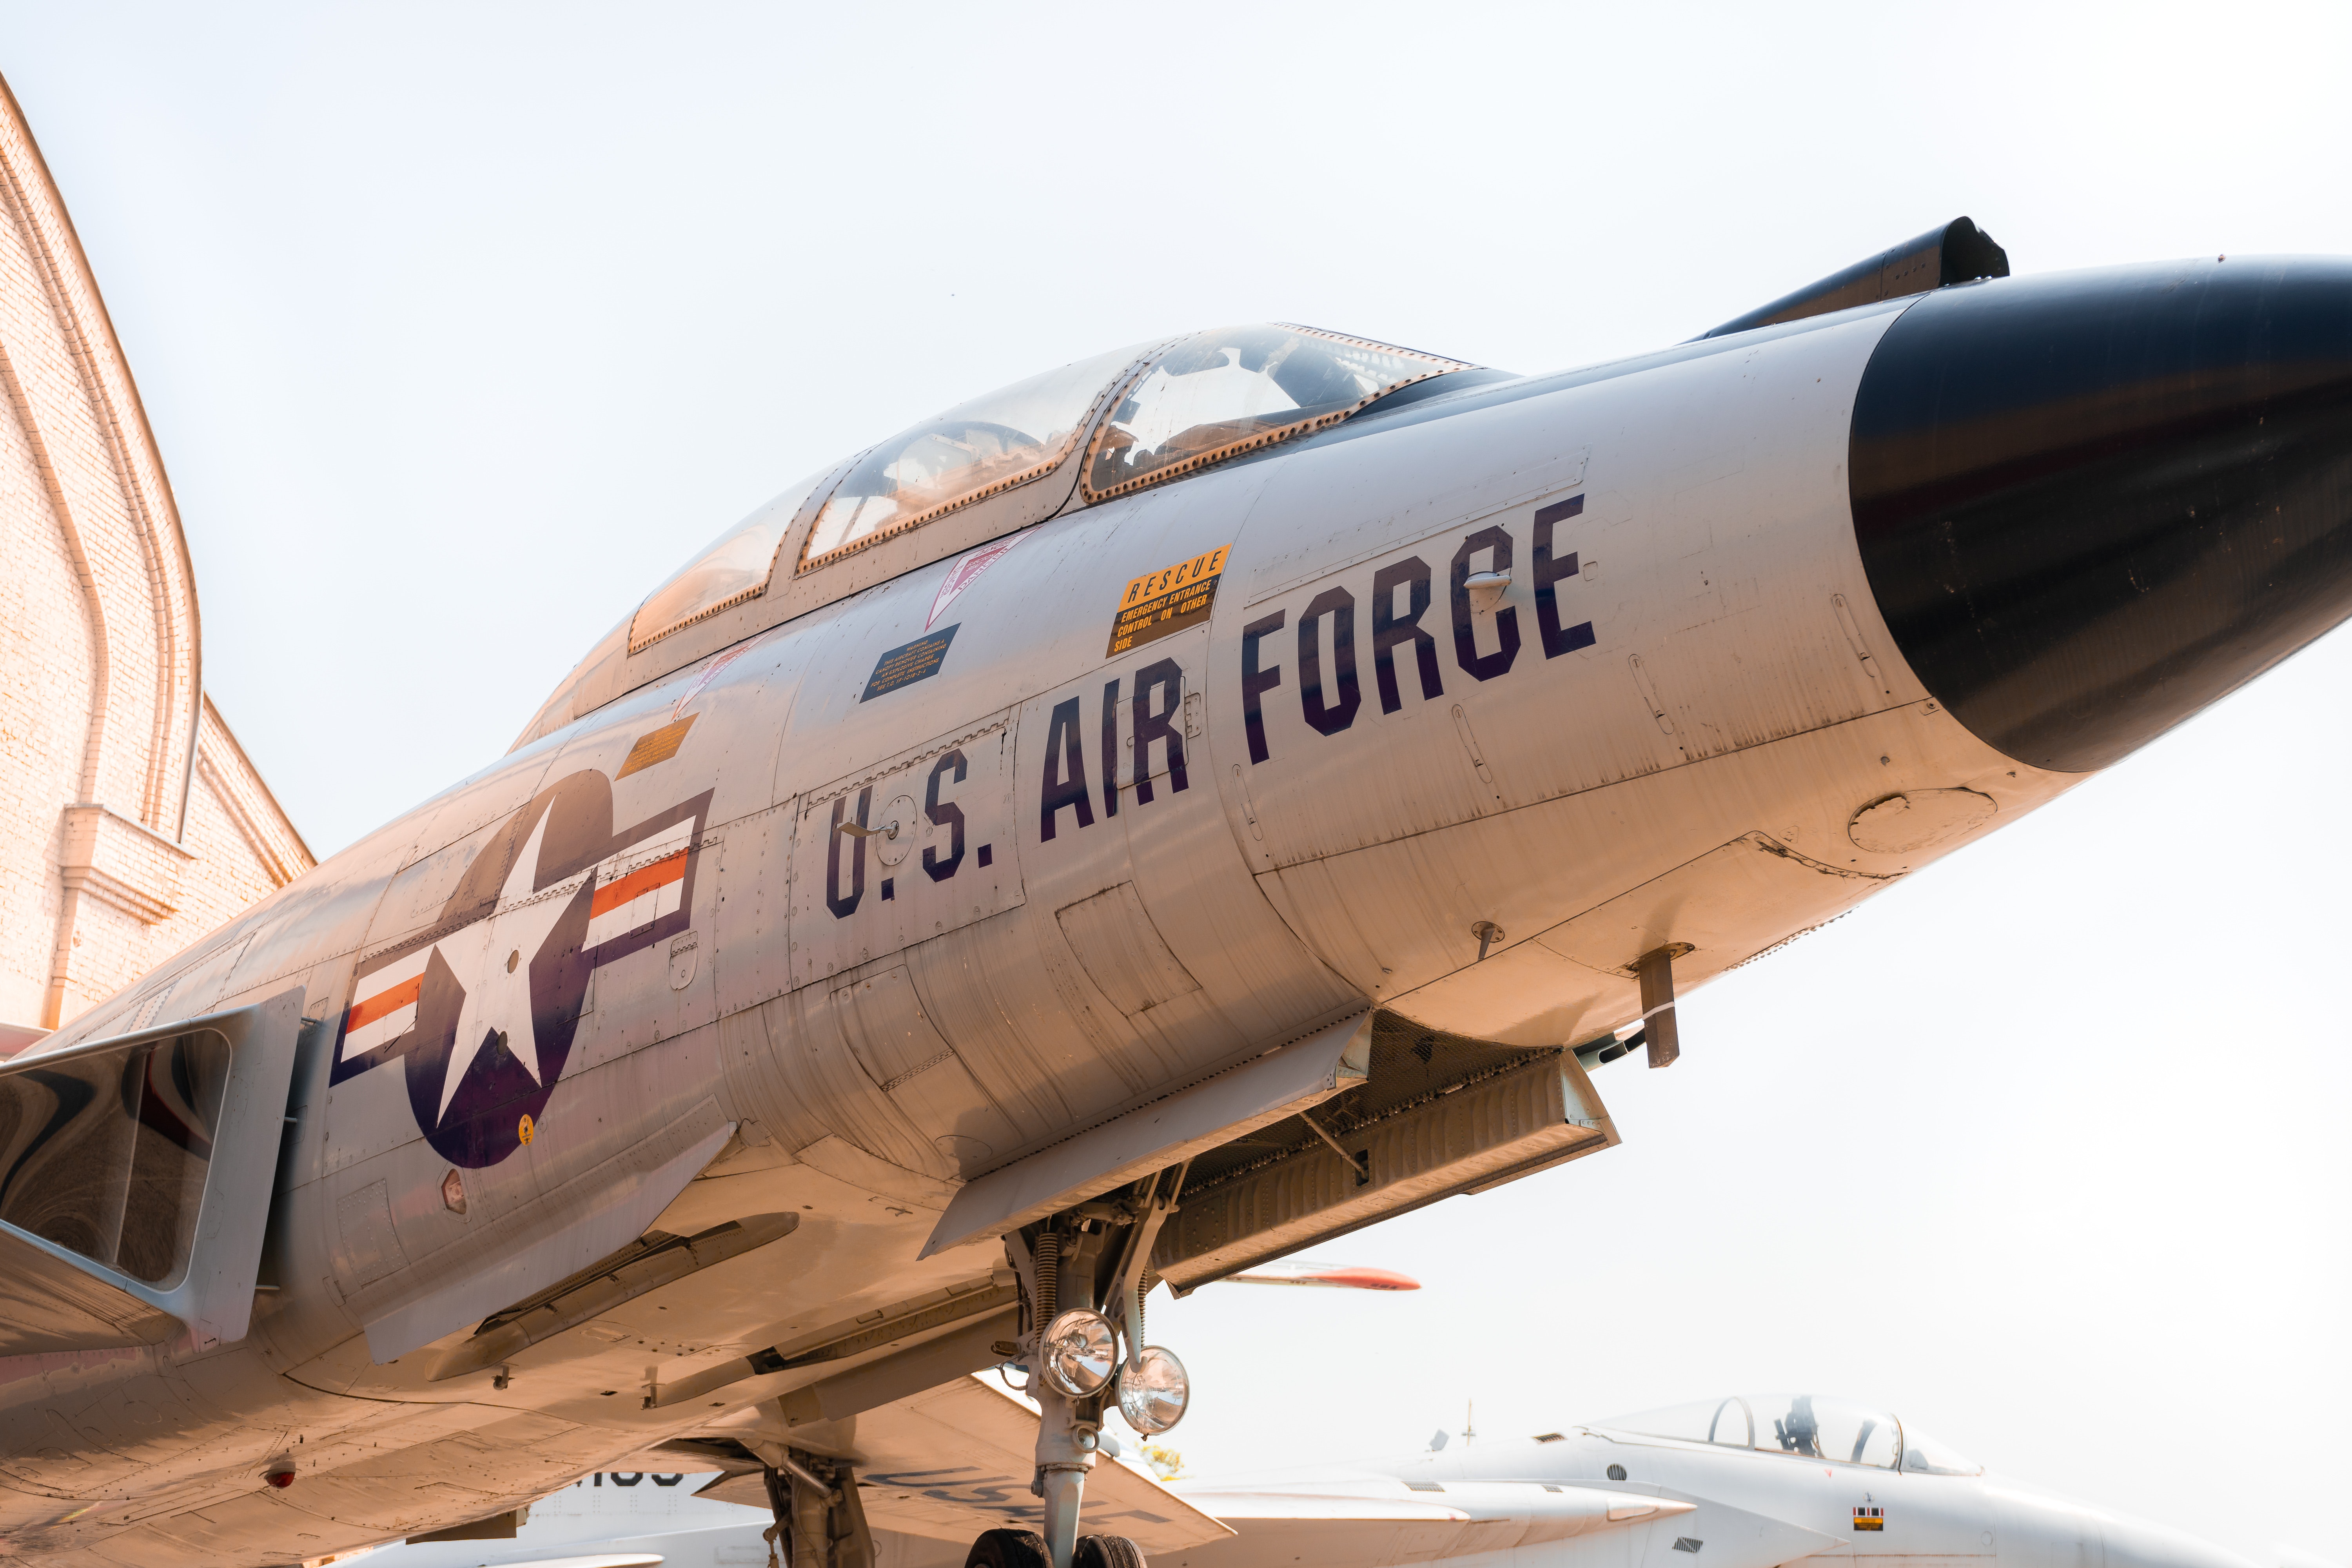
aircraft, vehicle, airplane, aviation, fighter aircraft, military aircraft, air force, jet aircraft, flight, aerospace manufacturer, ground attack aircraft, Republic f 105 thunderchief